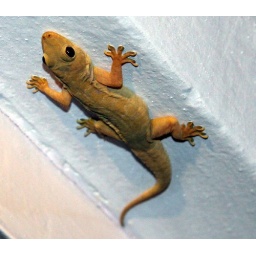
This was in my bathroom in the house in Chandigarh